3 Apples Fell from the Sky

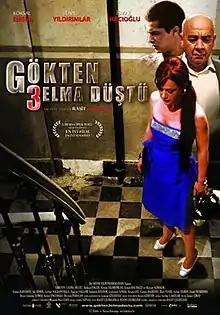
Theatrical poster

3 Apples Fell from the Sky is a 2008 Turkish drama film produced, written and directed by Raşit Çelikezer.